Star Fox 2

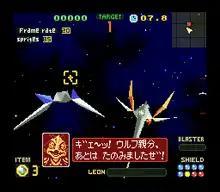
A screenshot from a prototype build

In the years following cancellation, ROM images of incomplete builds of "Star Fox 2" were leaked anonymously onto the internet. Cuthbert denied he had leaked it and suspected the ROMs had been taken from his hard drive after he left Argonaut.